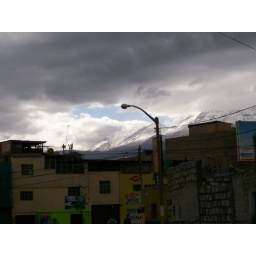
The Chachani looked so pretty with the clouds like that. The houses give it an interesting contrast in my opinion.